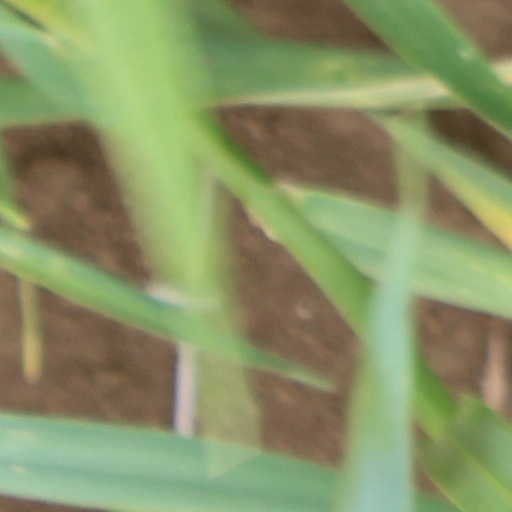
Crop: wheat